Freddie Mills

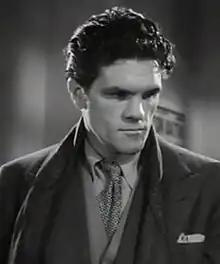
Freddie Mills in the 1952 film "The Hundred Hour Hunt"

Frederick Percival Mills (26 June 1919 – 25 July 1965) was an English boxer, and the world light heavyweight champion from 1948 to 1950. Mills was tall and did not have a sophisticated boxing style; he relied on two-fisted aggression, relentless pressure, and the ability to take punishment to carry him through, and in more cases than not these attributes were sufficient.